Royal Regalia Museum

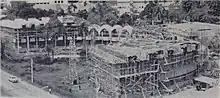
Construction underway in 1970

Since construction began in 1969, about 80% has been completed by 1970. The building complex costed an estimated of B$3.35 million. The building was opened in 1971, originally as Churchill Memorial Building. At that time it was the only museum in the world dedicated to commemorate Winston Churchill, although Brunei was regarded an unlikely place as he had never visited the country. It was commissioned by Sultan Omar Ali Saifuddien III, known to be a great admirer of the British prime minister albeit the Sultan only met him once when he was in London at one time. The opening ceremony was attended by Churchill's daughter Mary Soames.